The Legend of Deathwalker

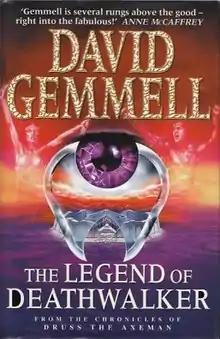
First edition

The Legend of Deathwalker is a heroic fantasy novel written by British author David Gemmell, it was first published in 1996 and was reprinted in 1999. The book follows on from the novel "The First Chronicles of Druss the Legend" and was the seventh book to be released in the Drenai Series. It is also one of three stories compiled into a single collection in "Drenai Tales Volume Three", along with "Winter Warriors" and "Hero in the Shadows". The book details the life of the character Druss and is set chronologically after the main events in "The First Chronicles of Druss the Legend" but prior to events in "Legend".